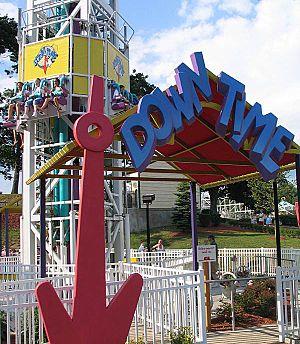
Une Turbo Drop est un type d'attractions basées sur une tour de chute et construites par S&S Worldwide, assez proche du Space Shot, aussi développé par la société.